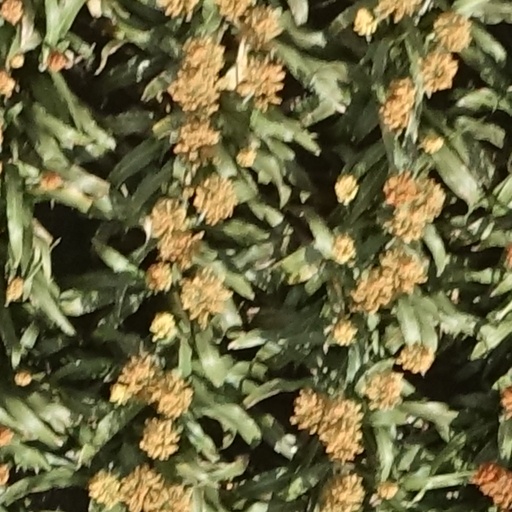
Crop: sorghum